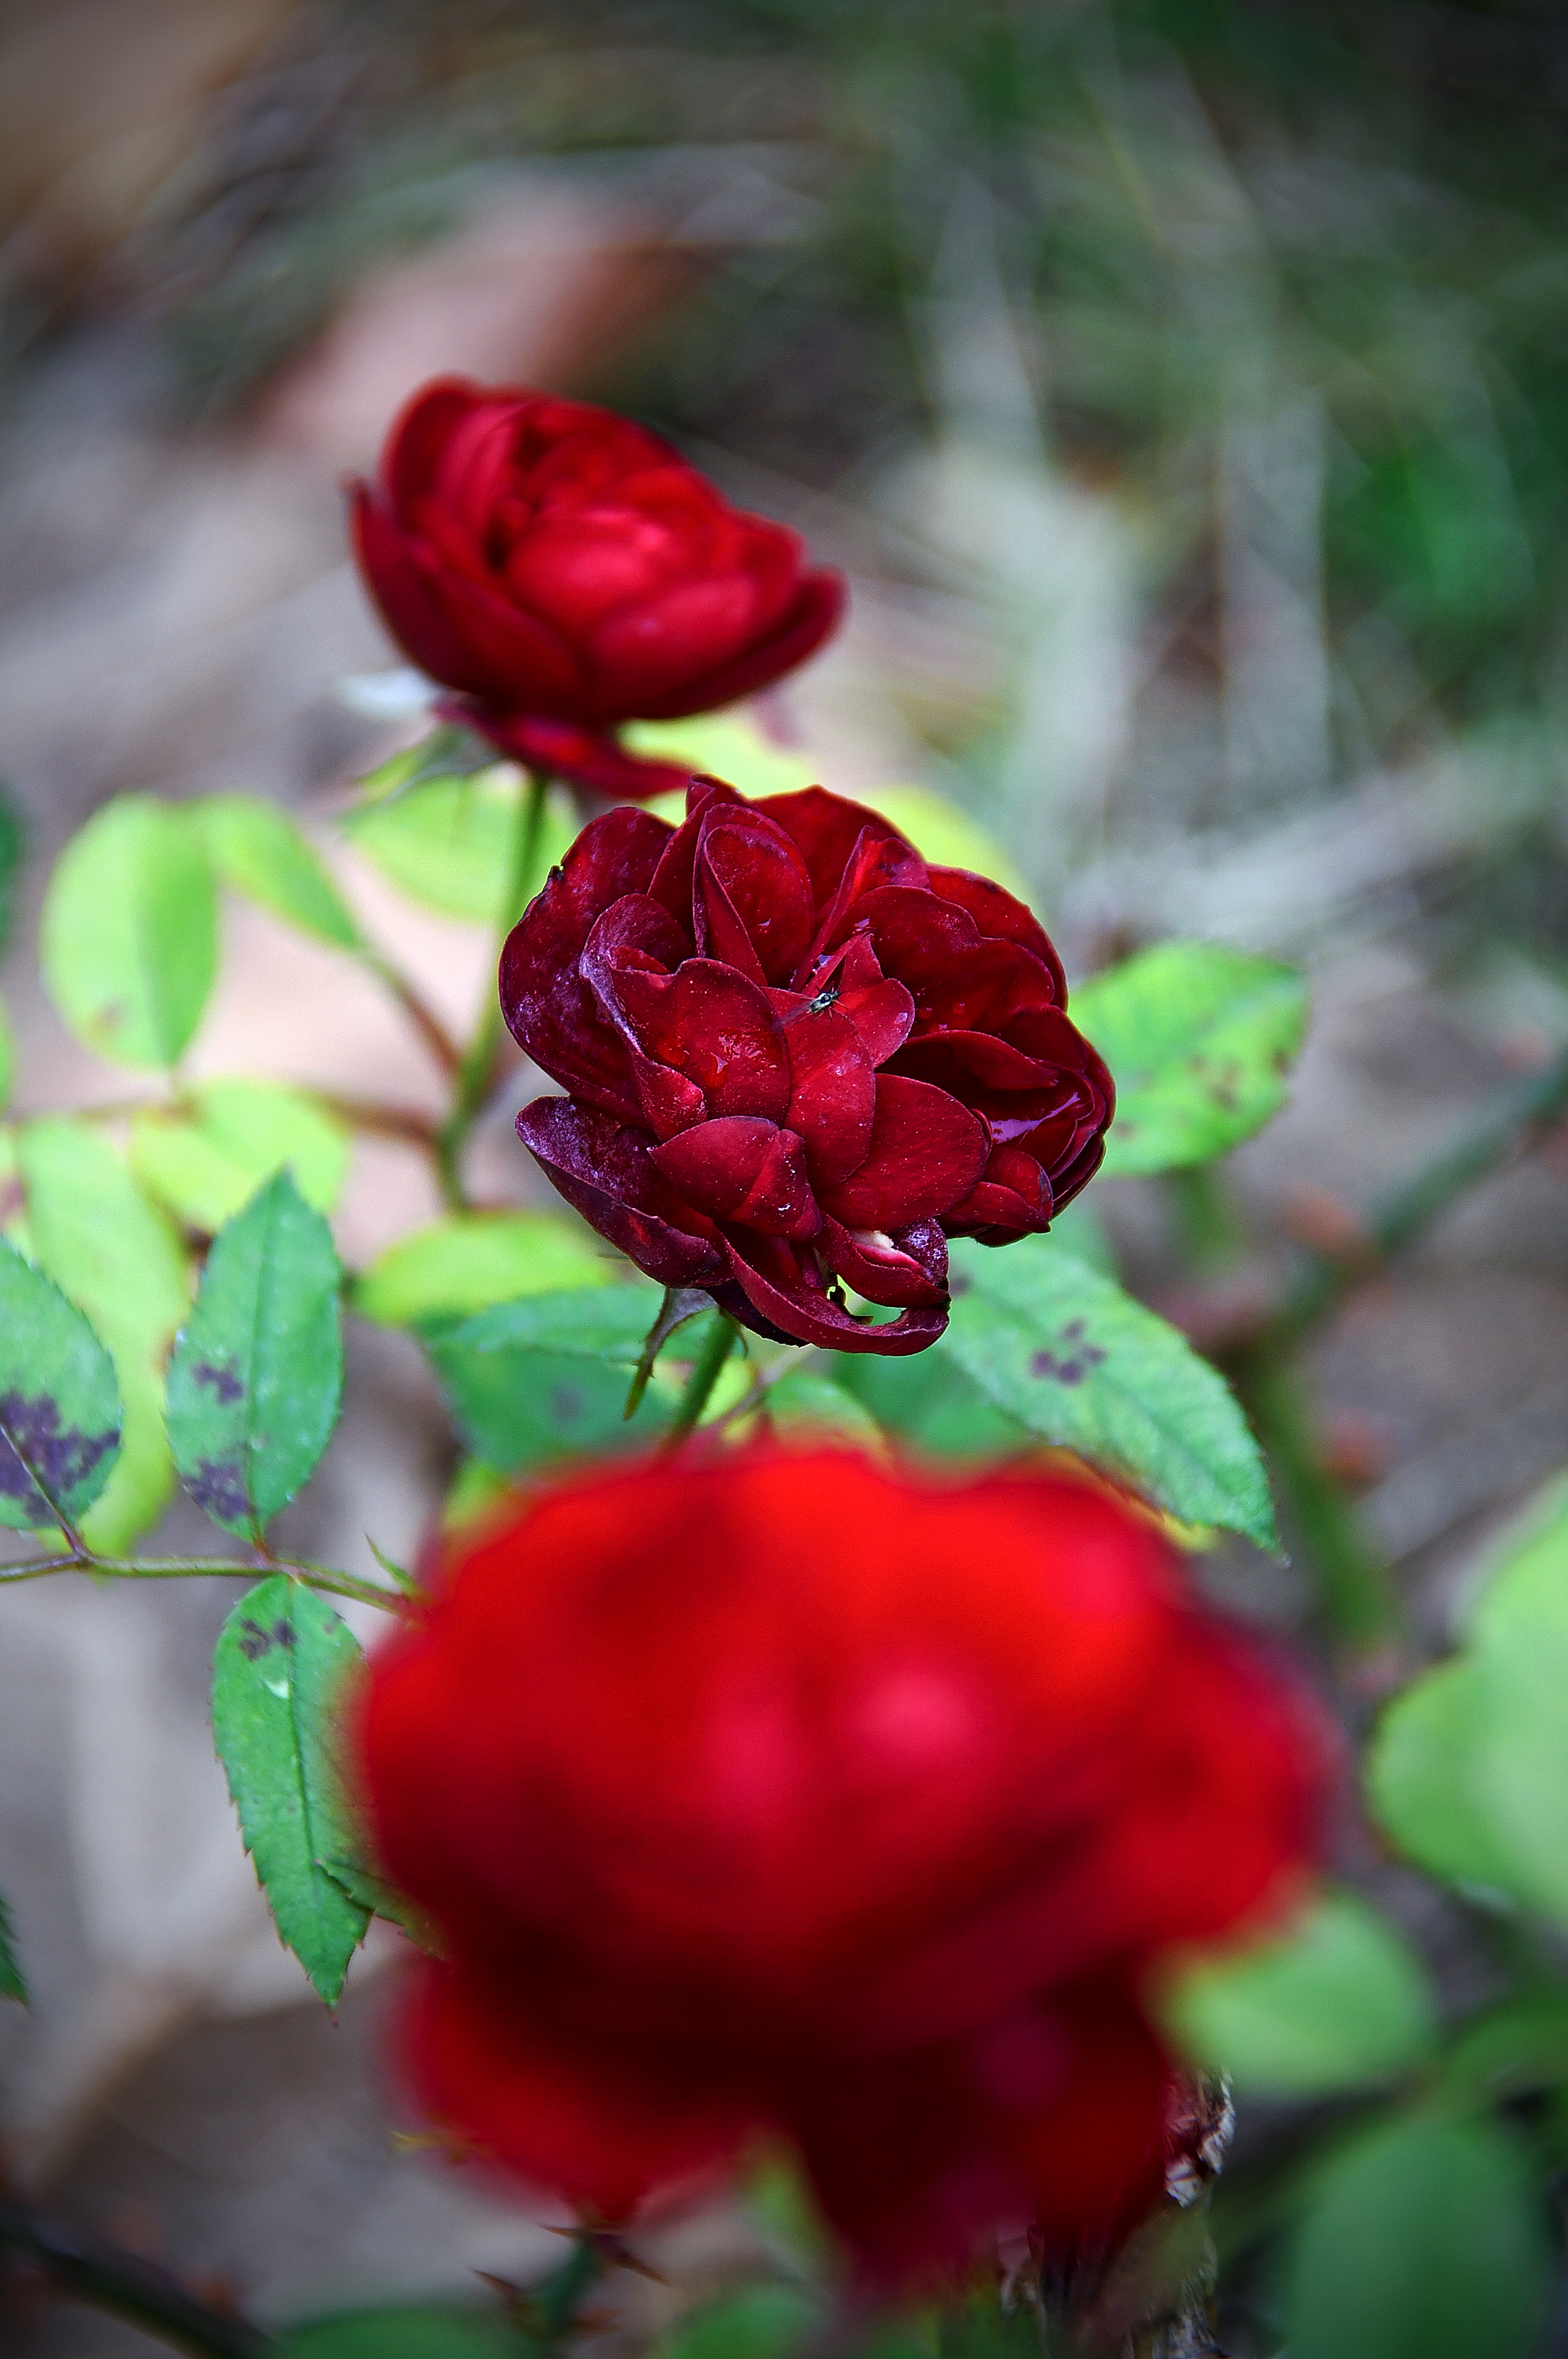
red, rose, roses, garden, flower, romance, autumn, background, beautiful, valentine, bloom, bush, nature, beauty, plant, love, blossom, black, color, romantic, spring, decoration, water, fresh, greeting, autumn red roses, green, petal, floral, closeup, summer, gift, natural, flora, rose family, flowering plant, leaf, garden roses, wildflower, close up, plant stem, floribunda, china rose, annual plant, bud, macro photography, rosa centifolia, rose order